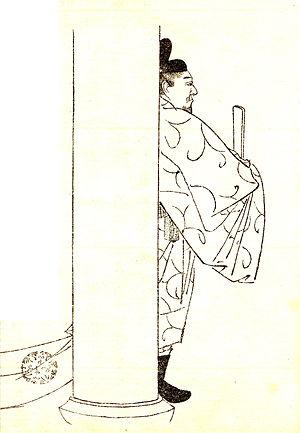
Cette page dresse une liste de personnalités nées au cours de l'année 880 :
Fujiwara no Tadahira est un membre du clan Fujiwara et l'un des régents Fujiwara. Il exerça la régence de l'empereur Suzaku et gouverna donc de 930 à 946.